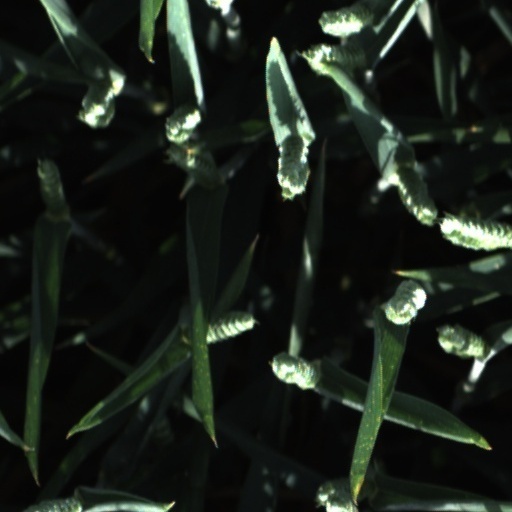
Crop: wheat